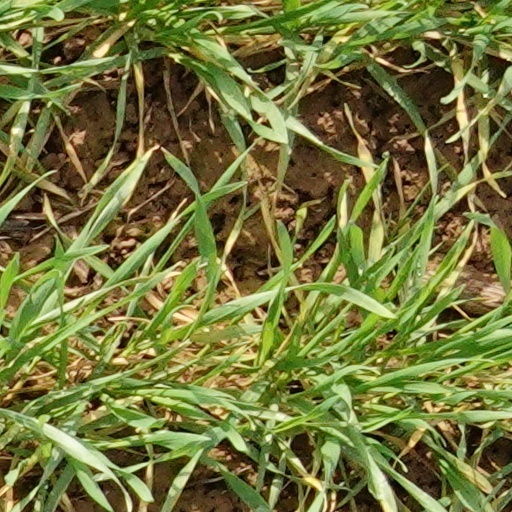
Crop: wheat